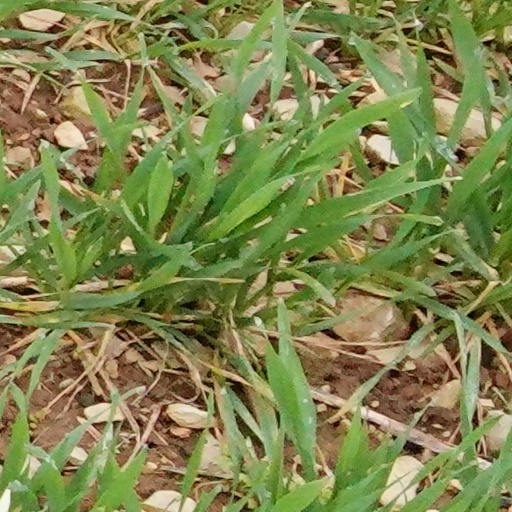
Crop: wheat